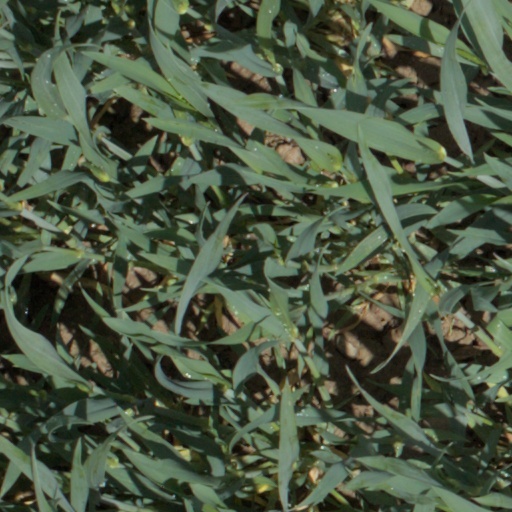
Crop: wheat